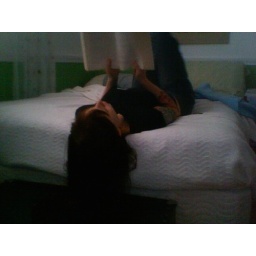
book on a girl on a bed in the spring.